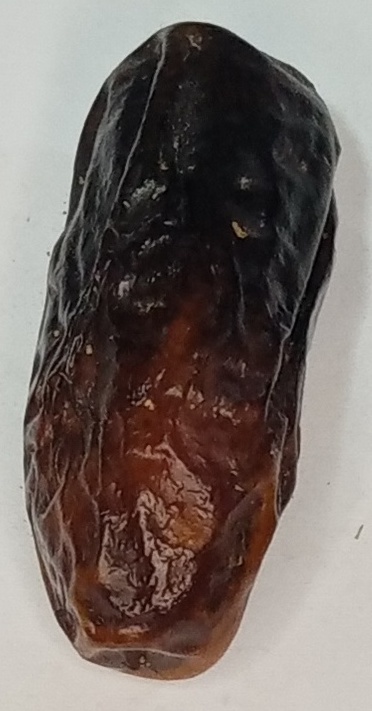
Variety: gajar
Size: large
Grade: grade-2